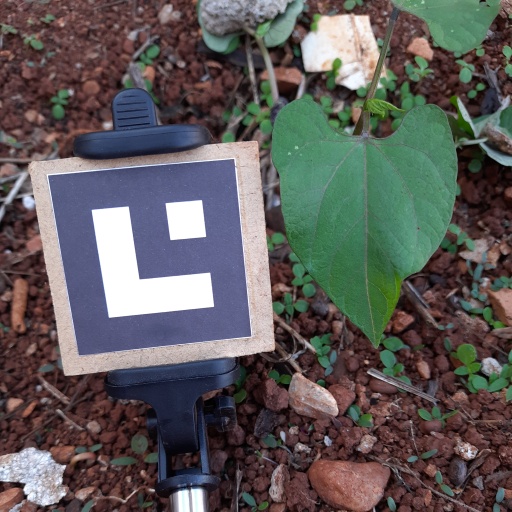
Observations: wavy surface, no eating holes, under shade, with soild dust